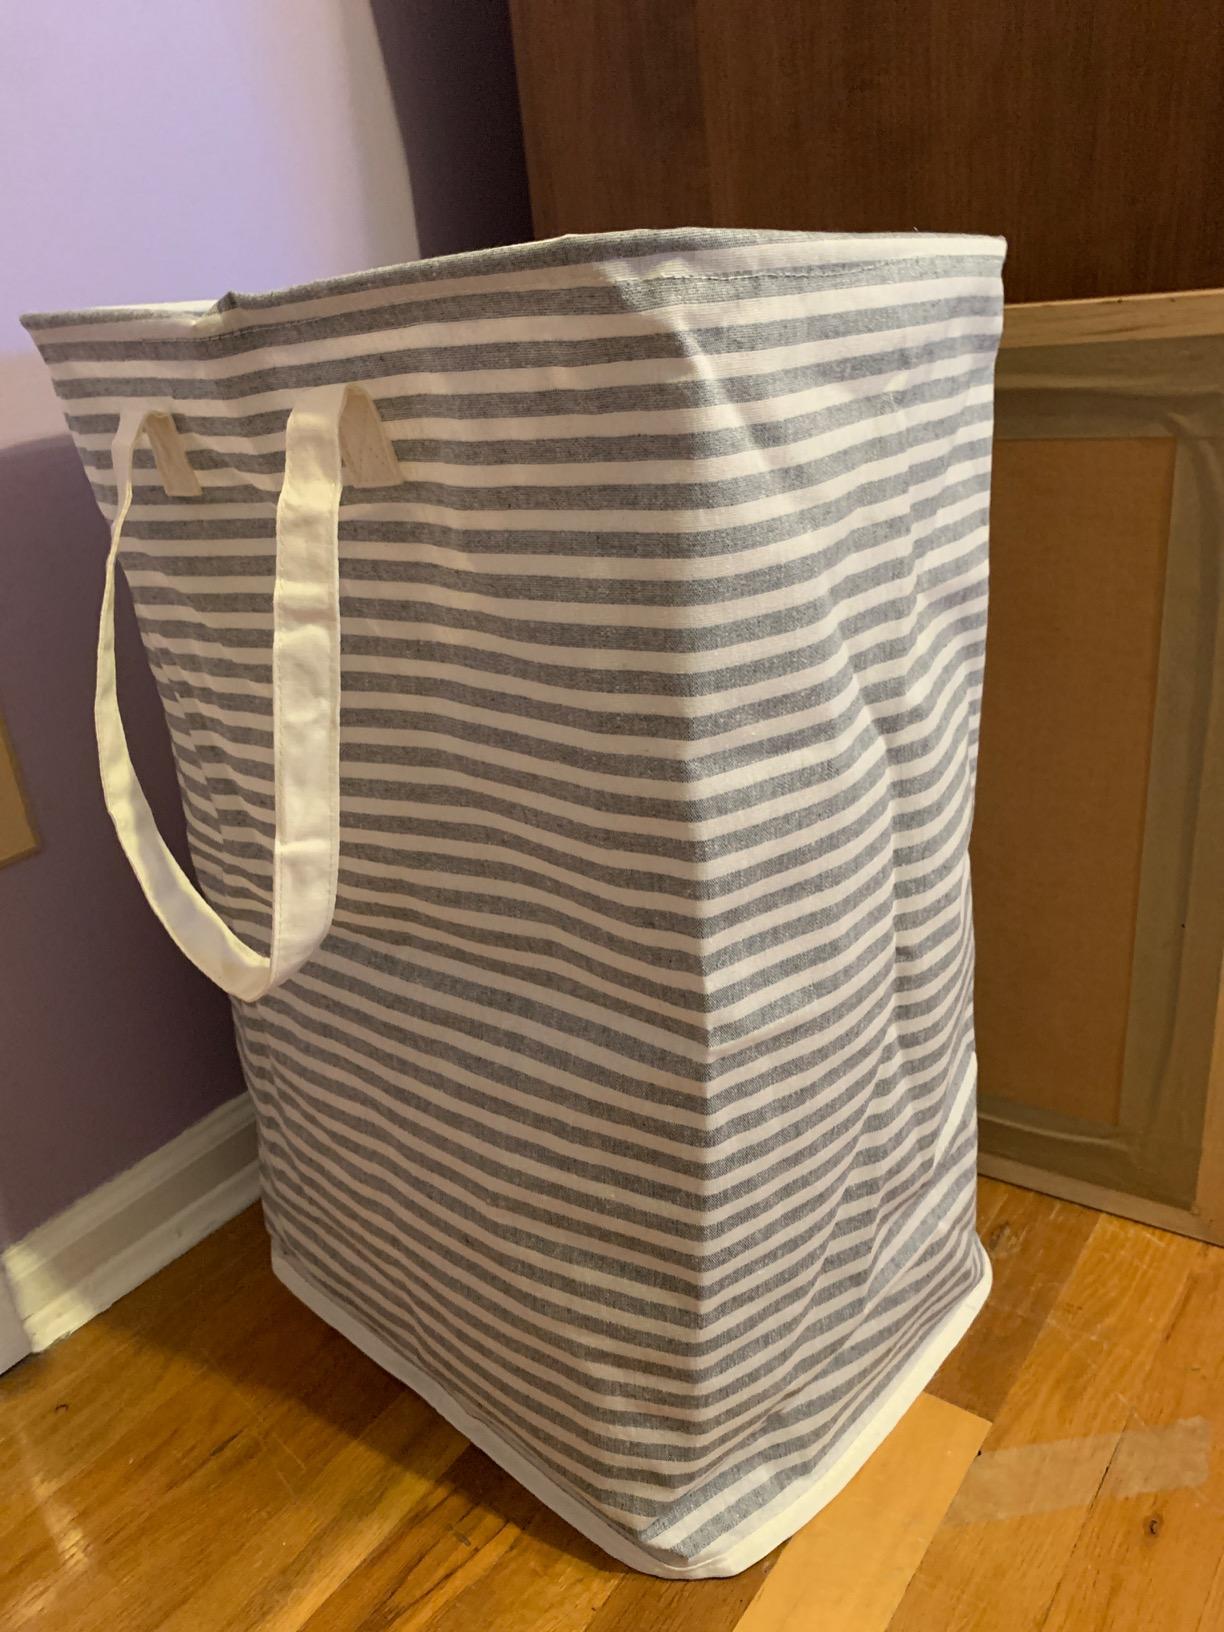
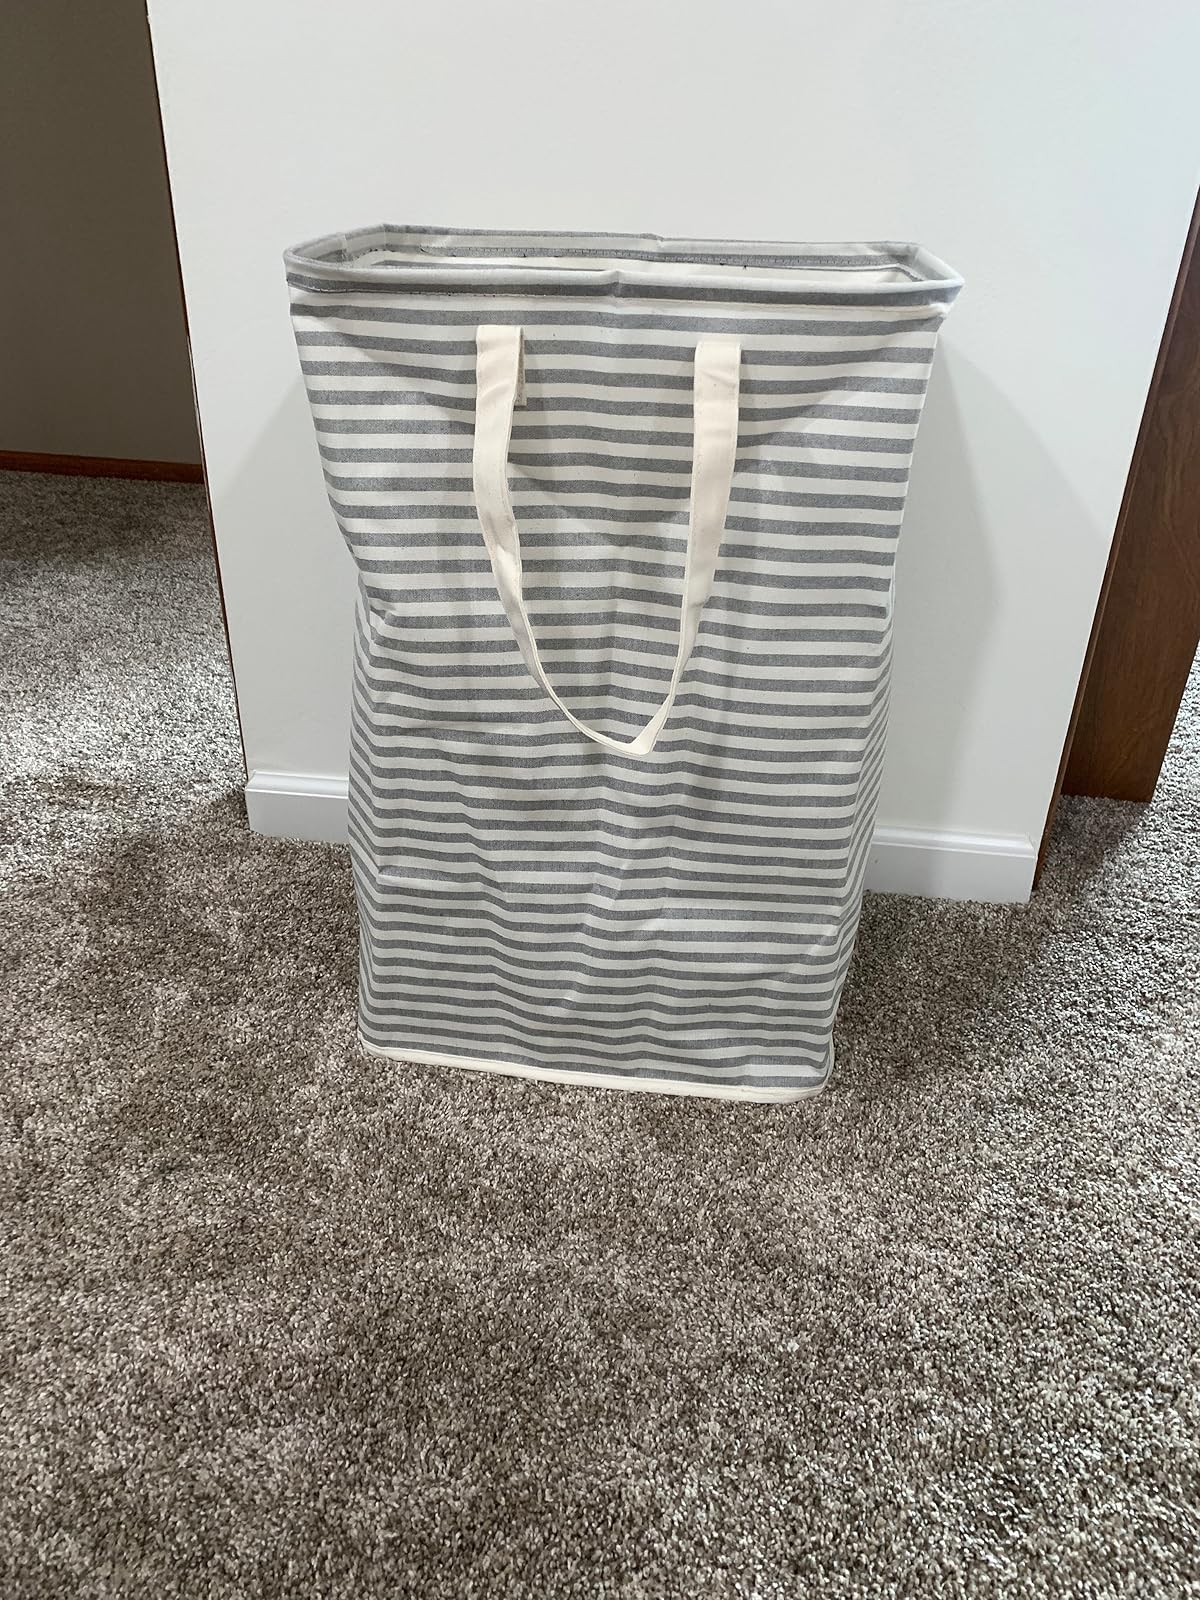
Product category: items_hamper
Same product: yes